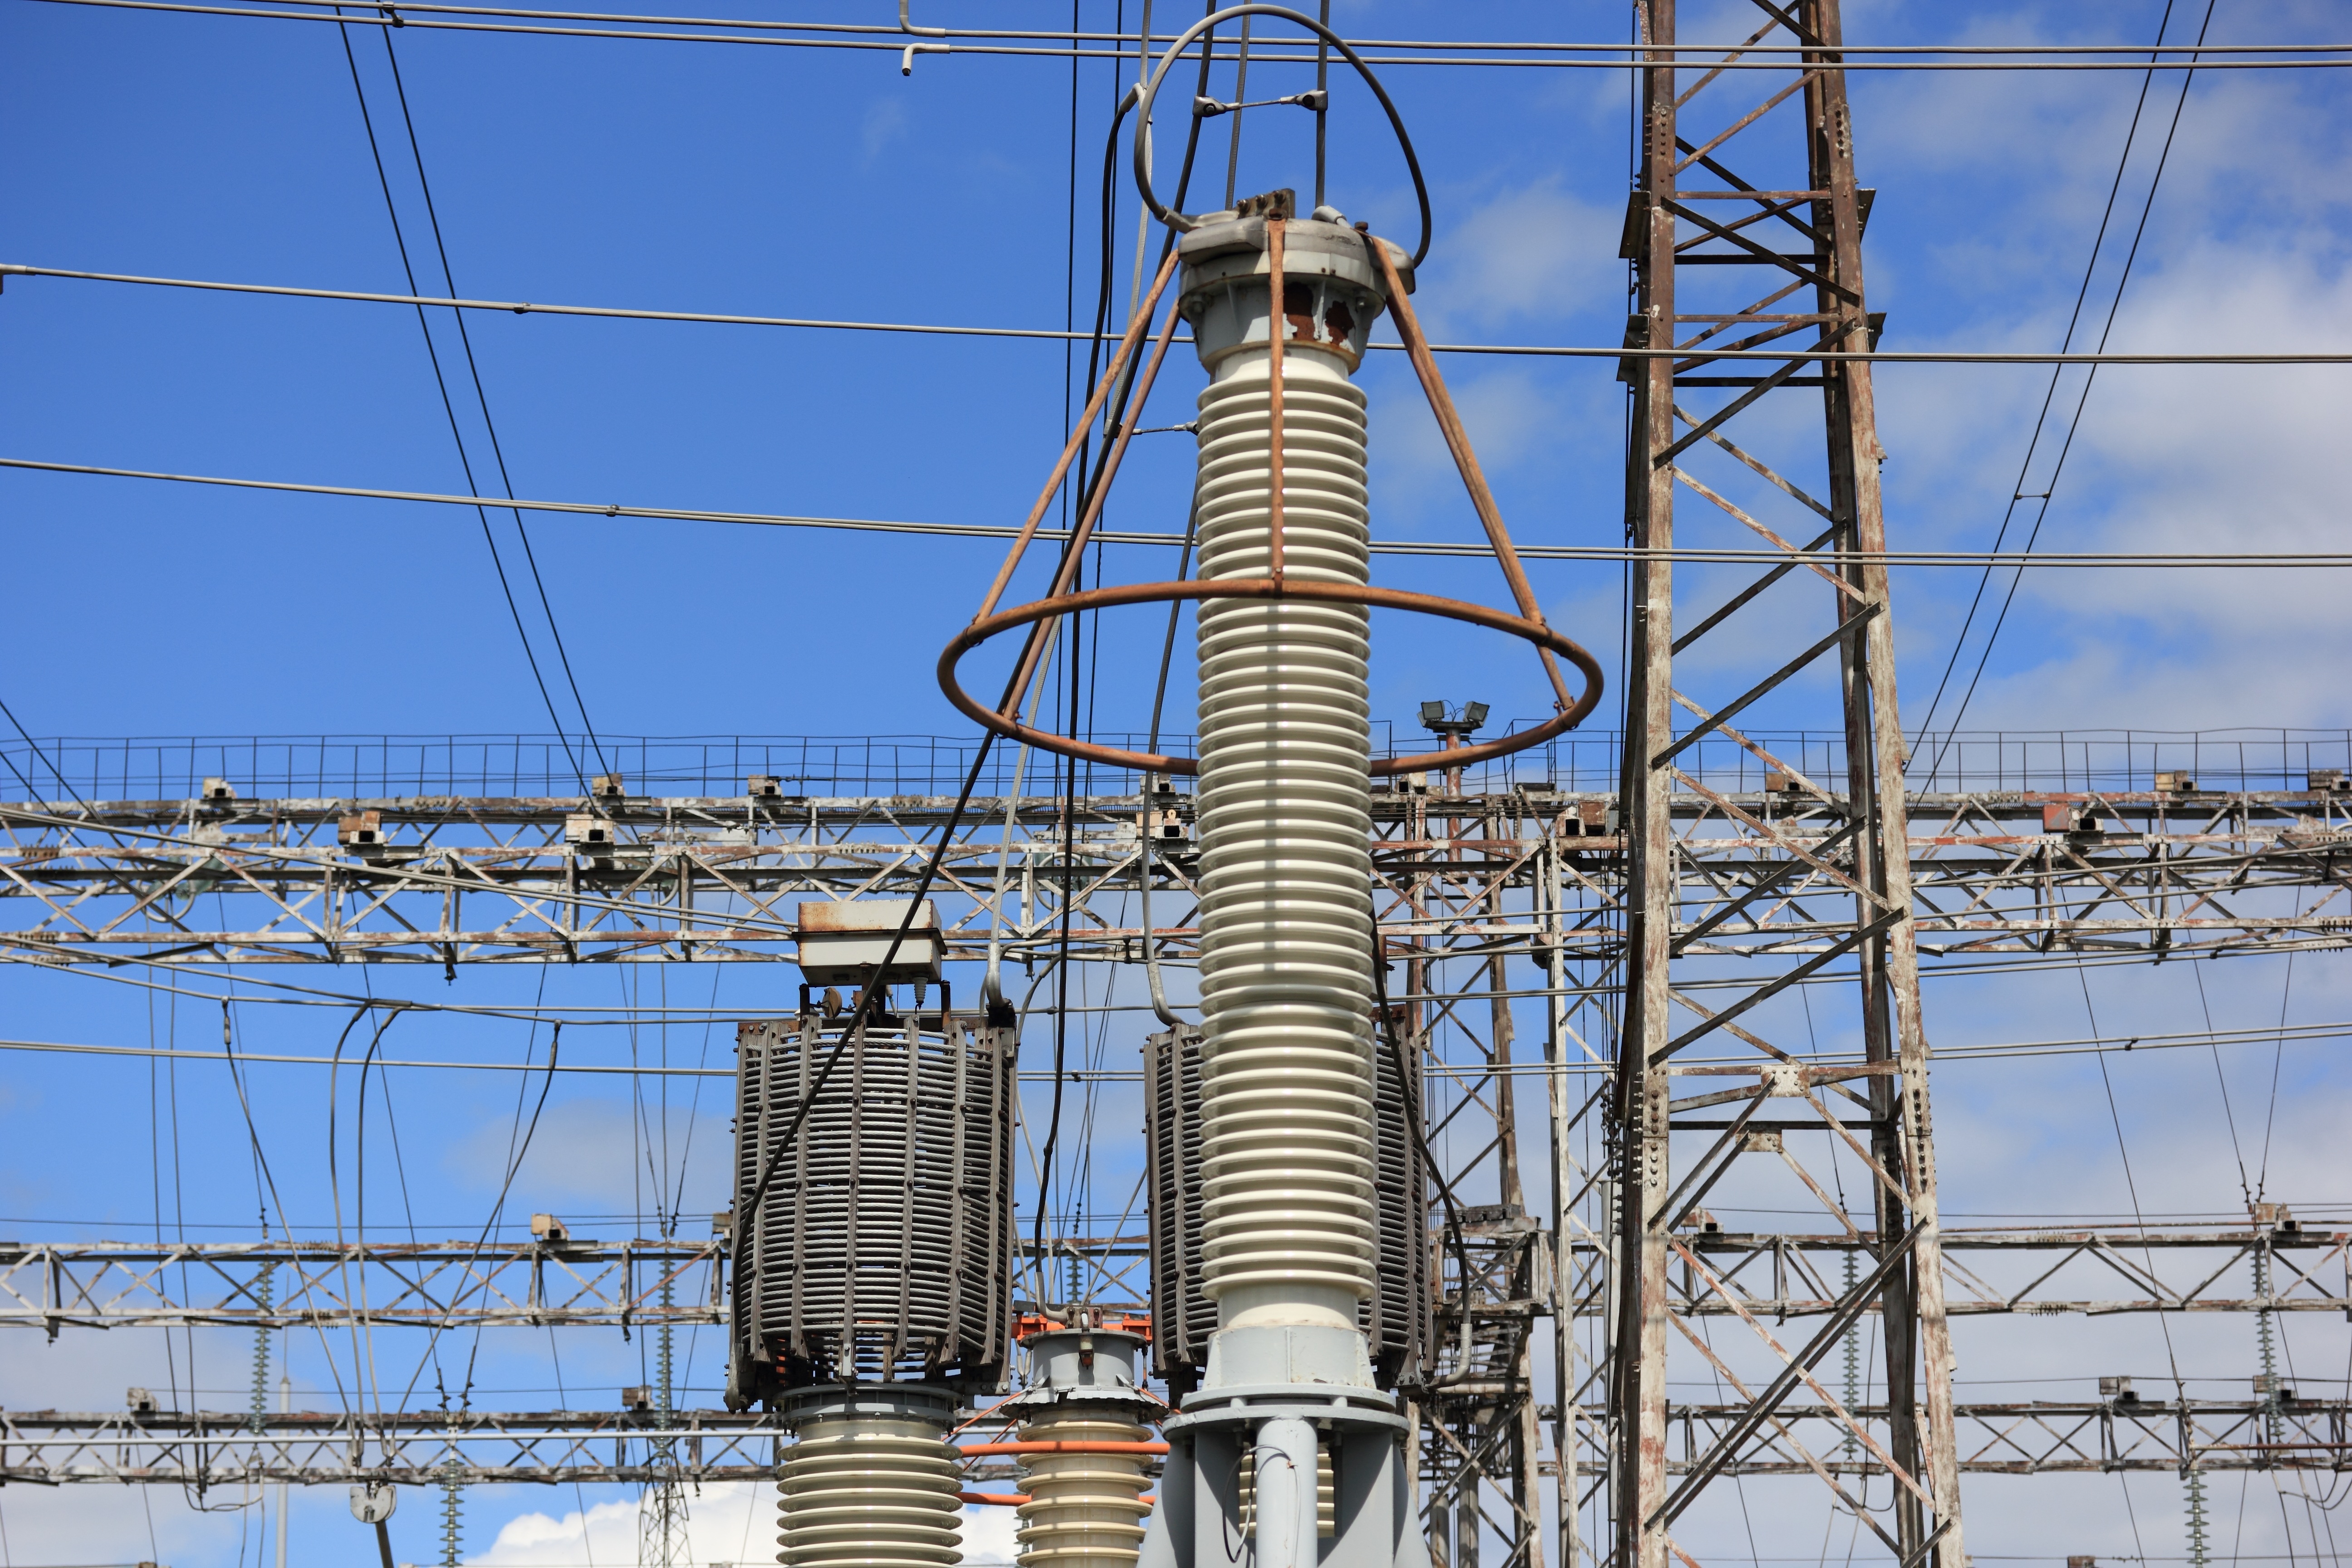
technology, high, tower, mast, station, electricity, energy, power, lithuania, nuclear, voltage, reactor, switchgear, ignalia, outdoor structure, electrical supply, electronics accessory, overhead power line